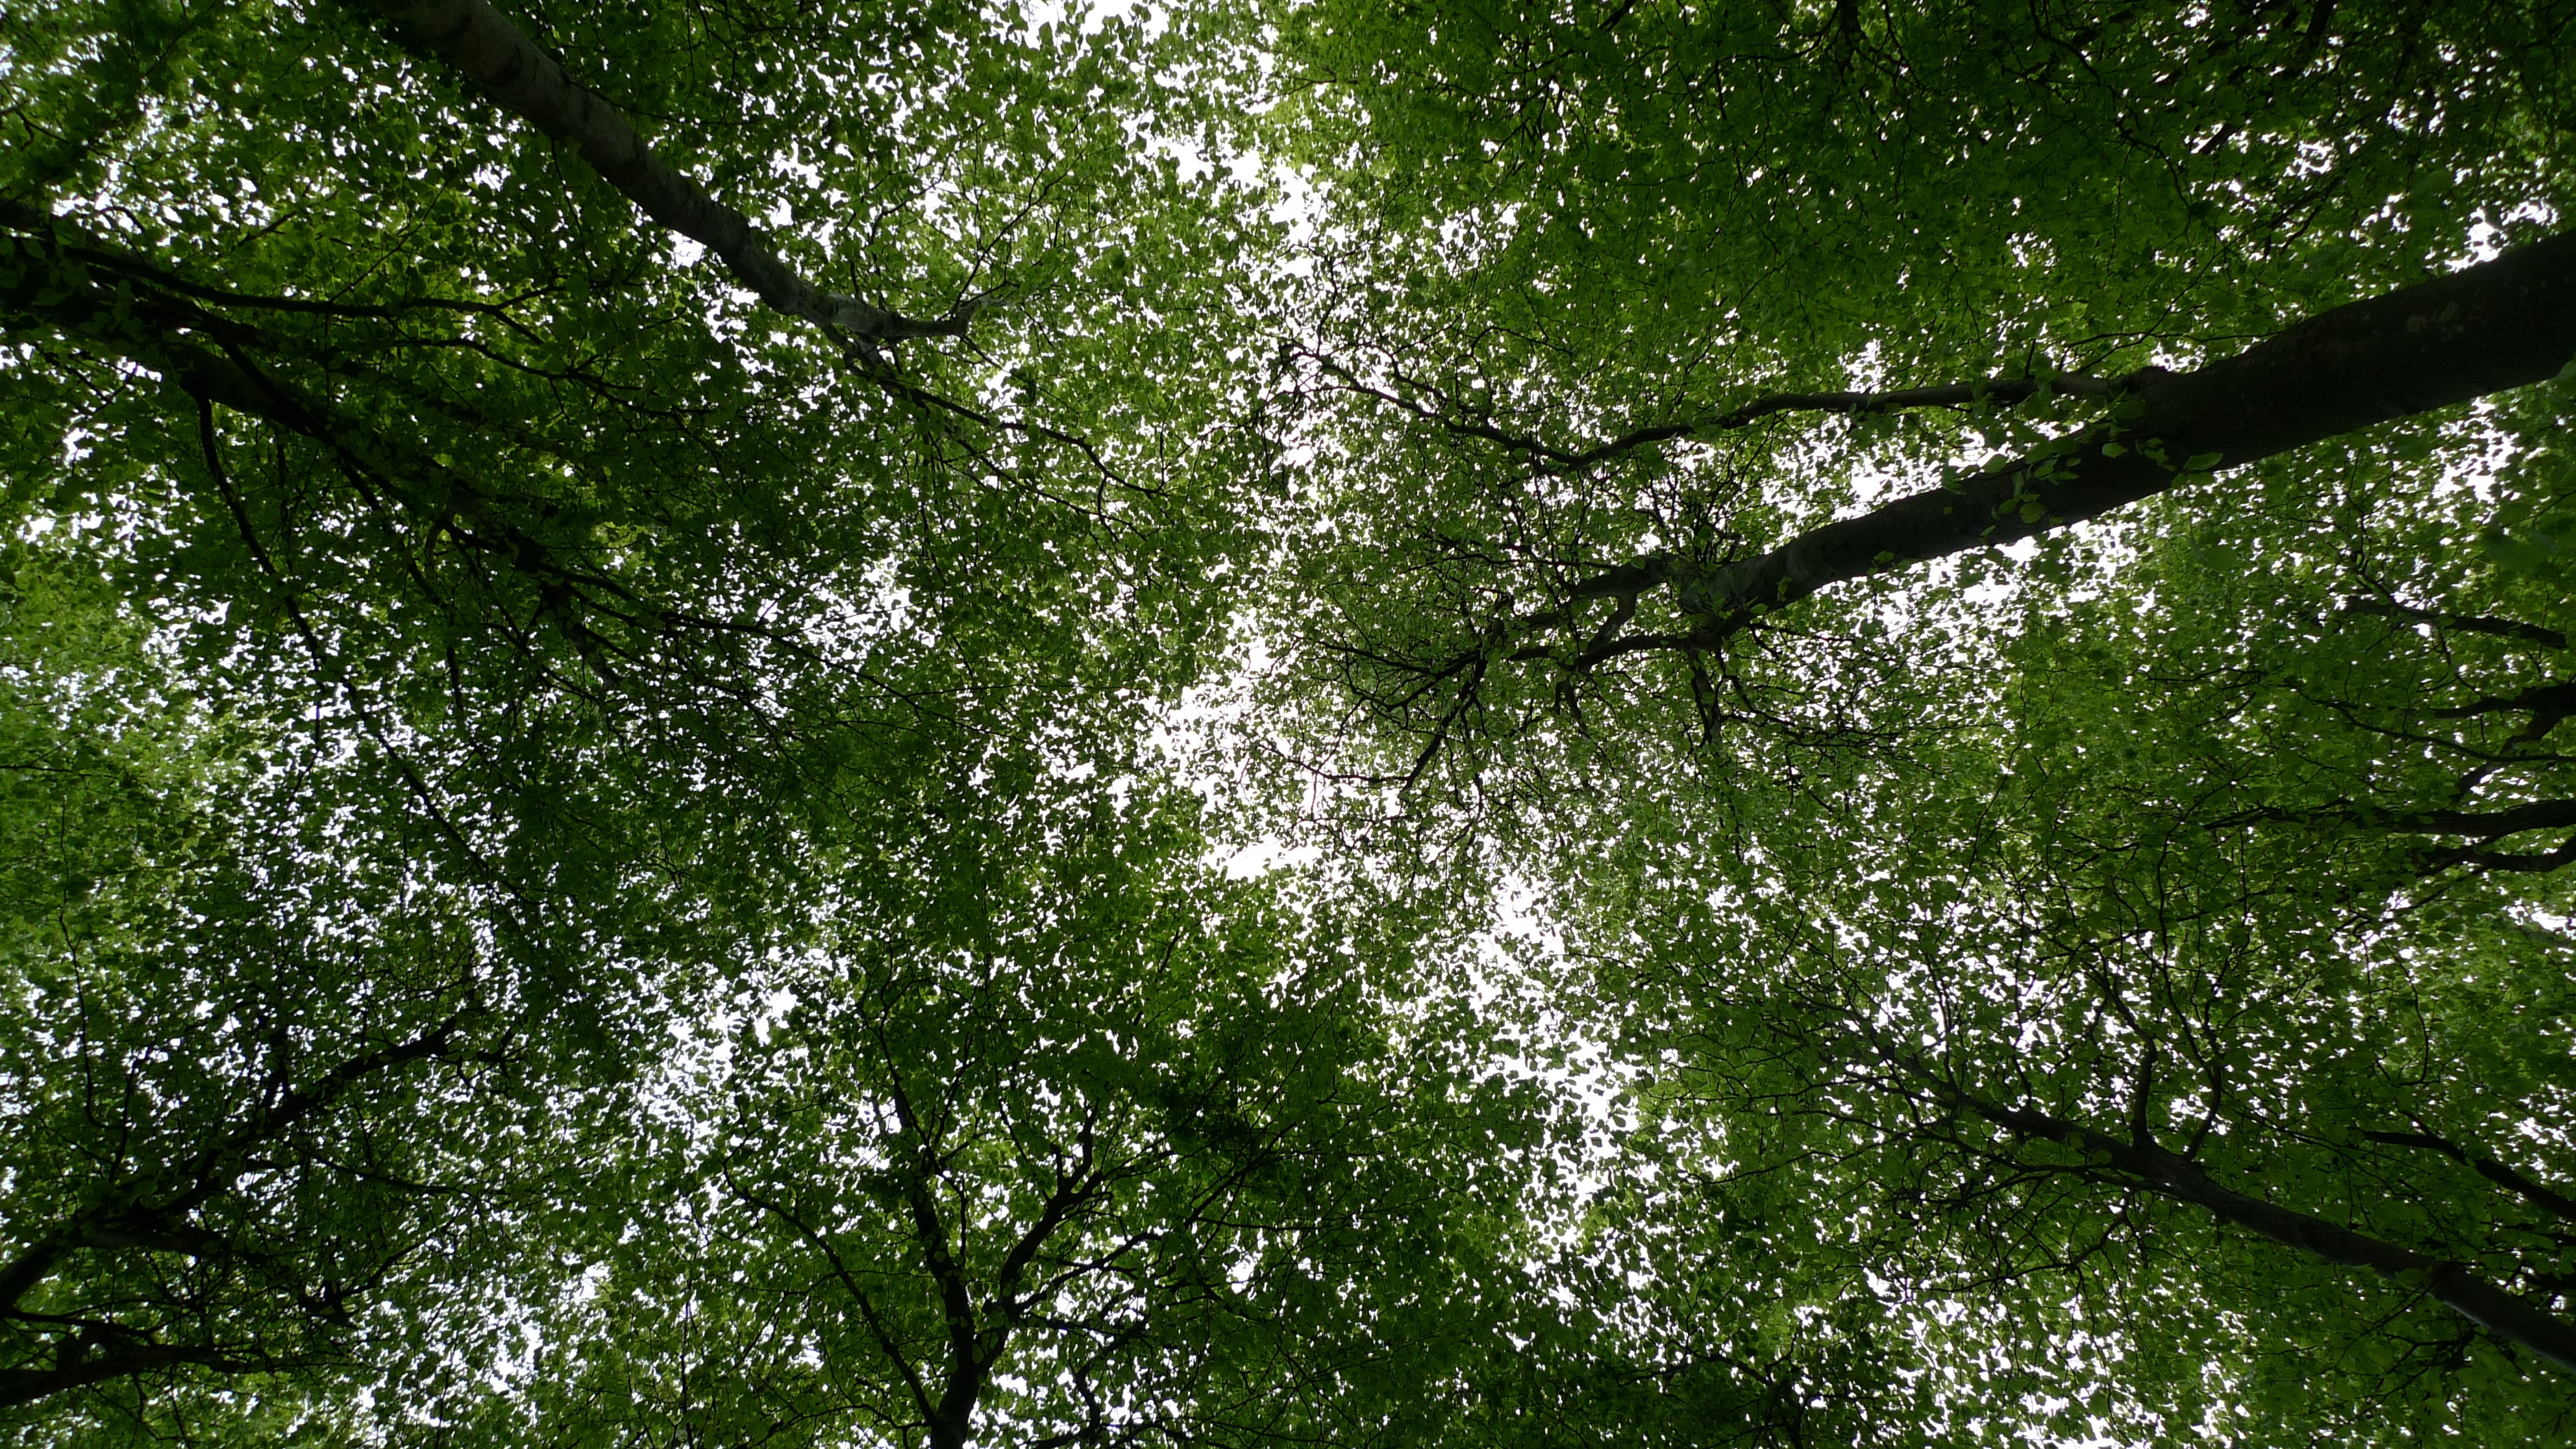
tree, nature, forest, branch, plant, wood, sunlight, texture, leaf, flower, foliage, green, botany, trees, leaves, branches, deciduous, trunks, vertical, up, woodland, habitat, flowering plant, woody plant, land plant